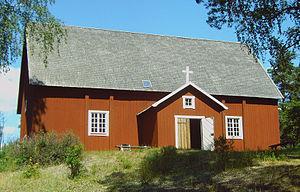
Cet article recense les églises évangéliques-luthériennes de Finlande.